Jeepney

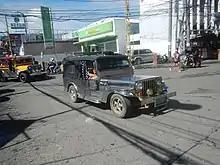
An "owner"-type jeep

From the American colonial period up to shortly after World War II, jeepneys were known as "auto calesa" (or "AC" for short), named after the horse-drawn calesas of Manila, or simply "jitney" or "baby bus." The term "auto calesa" was first attested in 1910, and originally referred to relatively cheap imported cars that were used as share taxis by local drivers for an hour. The first automobile to be modified for seating more passengers was introduced in 1932 by a Filipino entrepreneur, using cheap imported German DKW vehicles with side-entry carriages attached. These were operated by the DKW-AC Company.